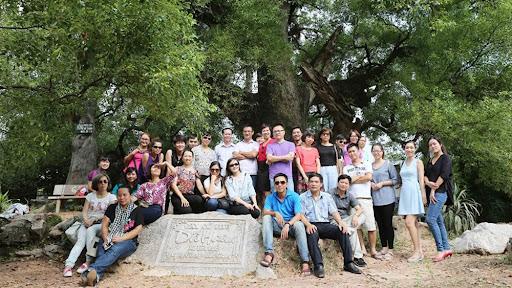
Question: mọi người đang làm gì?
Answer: đang tạo dáng chụp ảnh